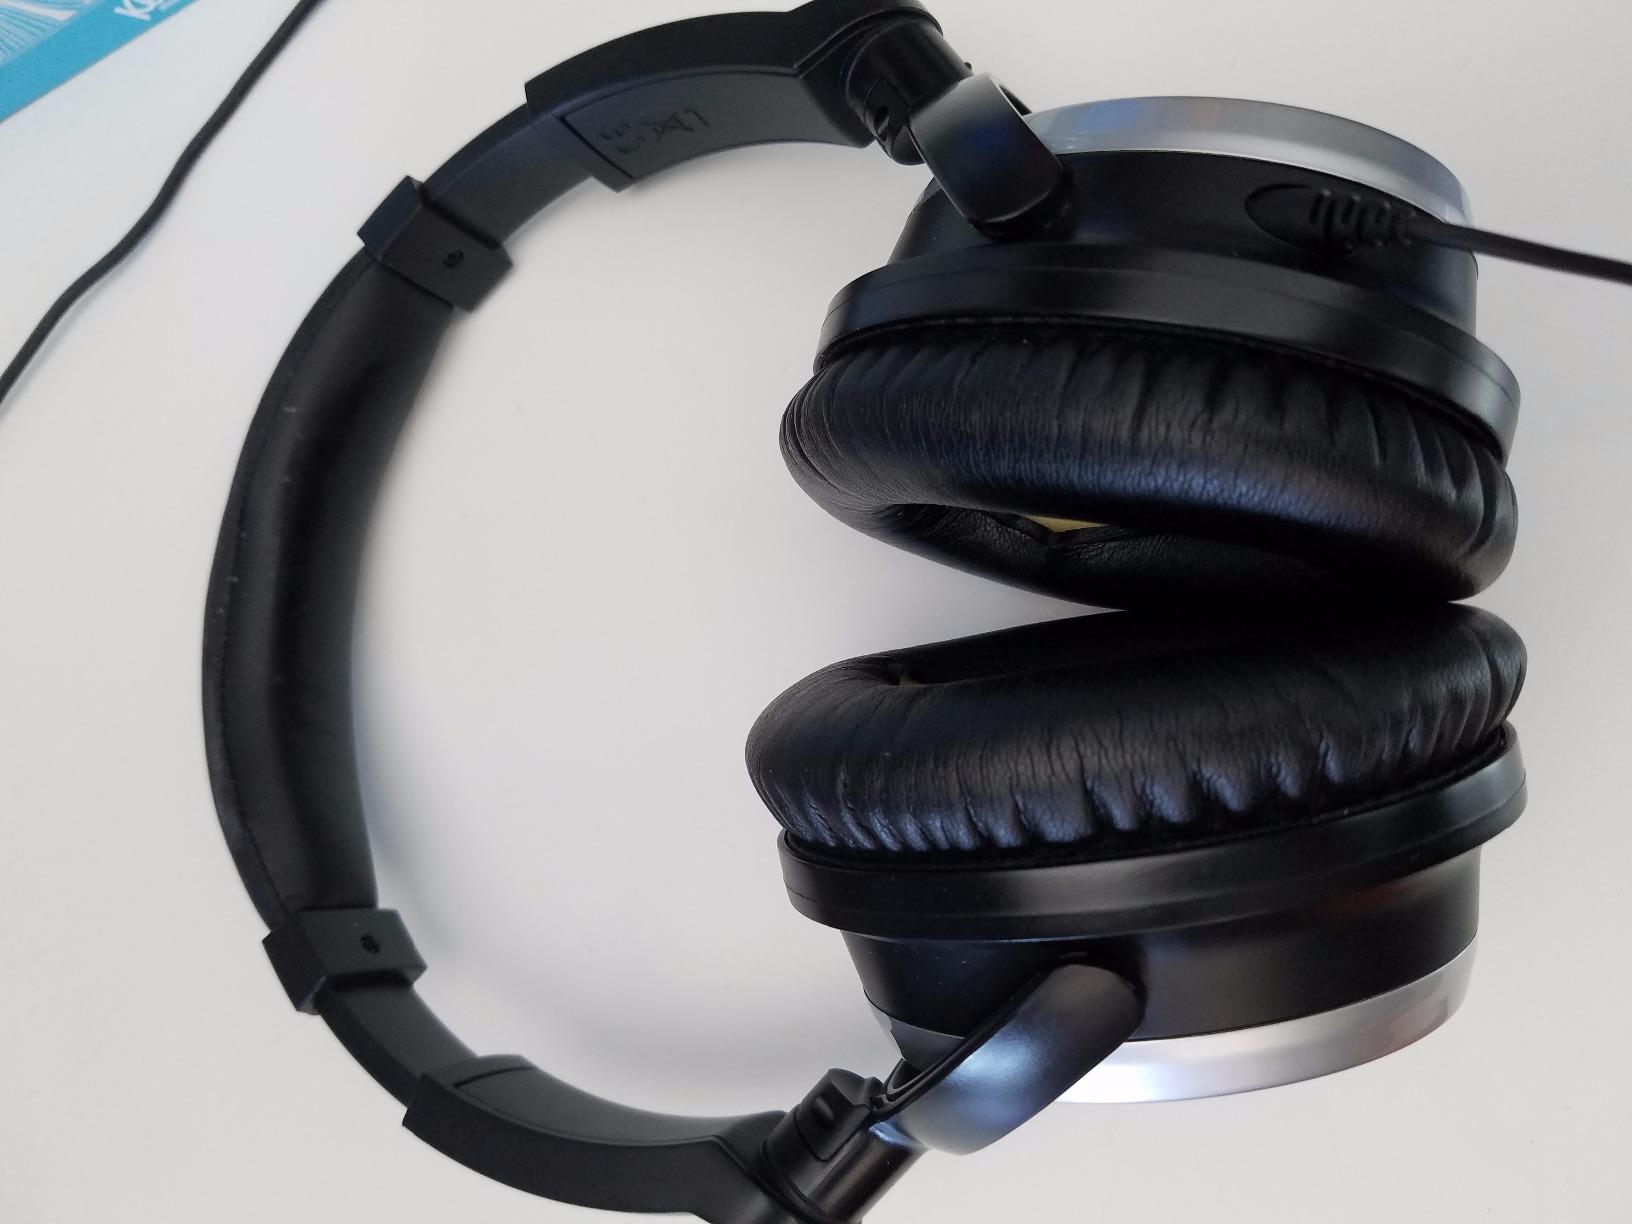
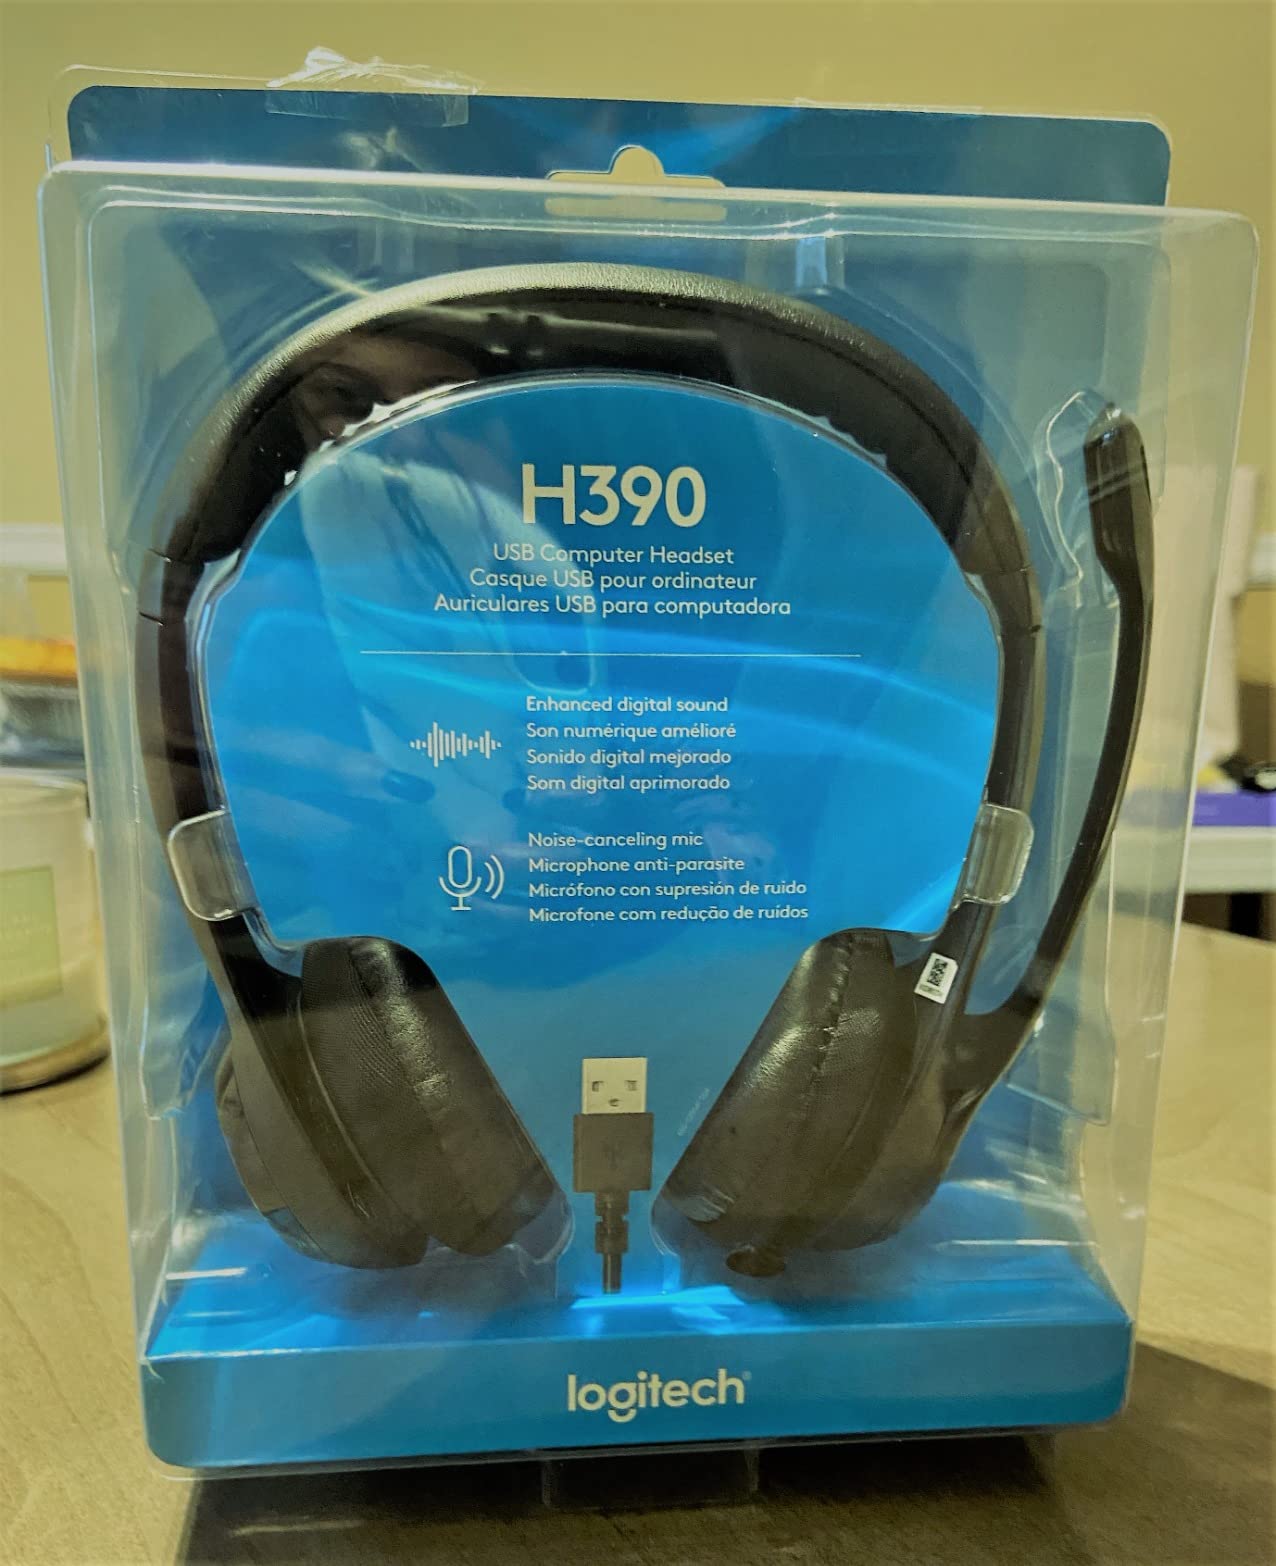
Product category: headphones
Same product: no